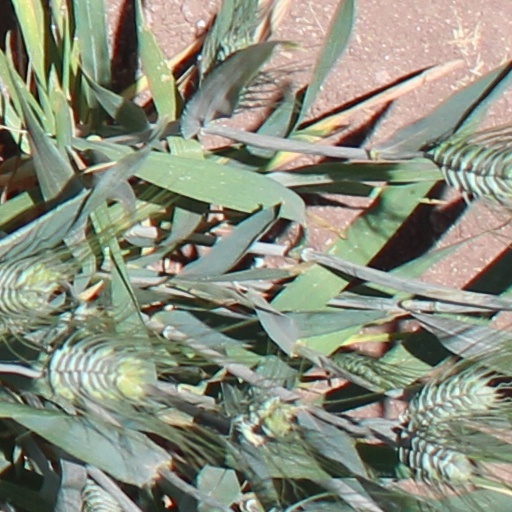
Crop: wheat